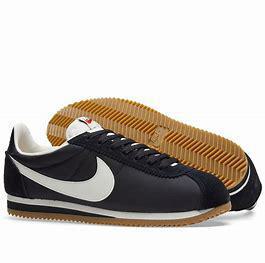
Brand: Nike
Model: Classic Cortez Nylon